August Friedrich Wilhelm Sack

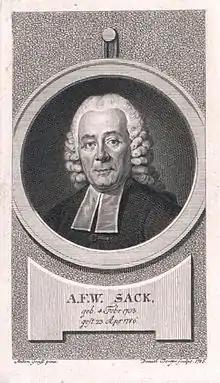
Portrait engraved by Daniel Berger after a painting by Anton Graff, 1786

August Friedrich Wilhelm Sack (1703–1786) was one of the most eminent German Reformed preachers and a prominent liberal theologian of the reign of Frederick II of Prussia who helped shape the Enlightenment in Berlin and Prussia.